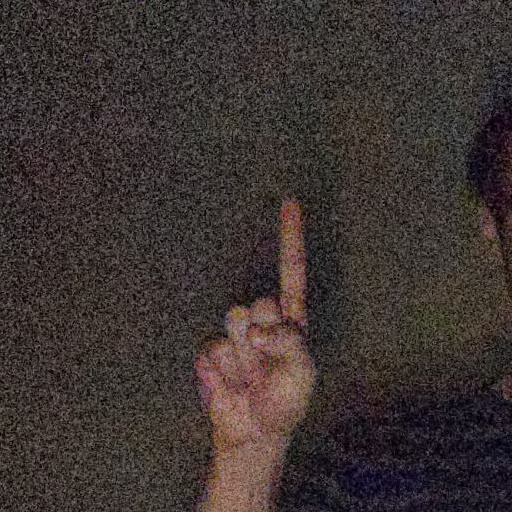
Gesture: one